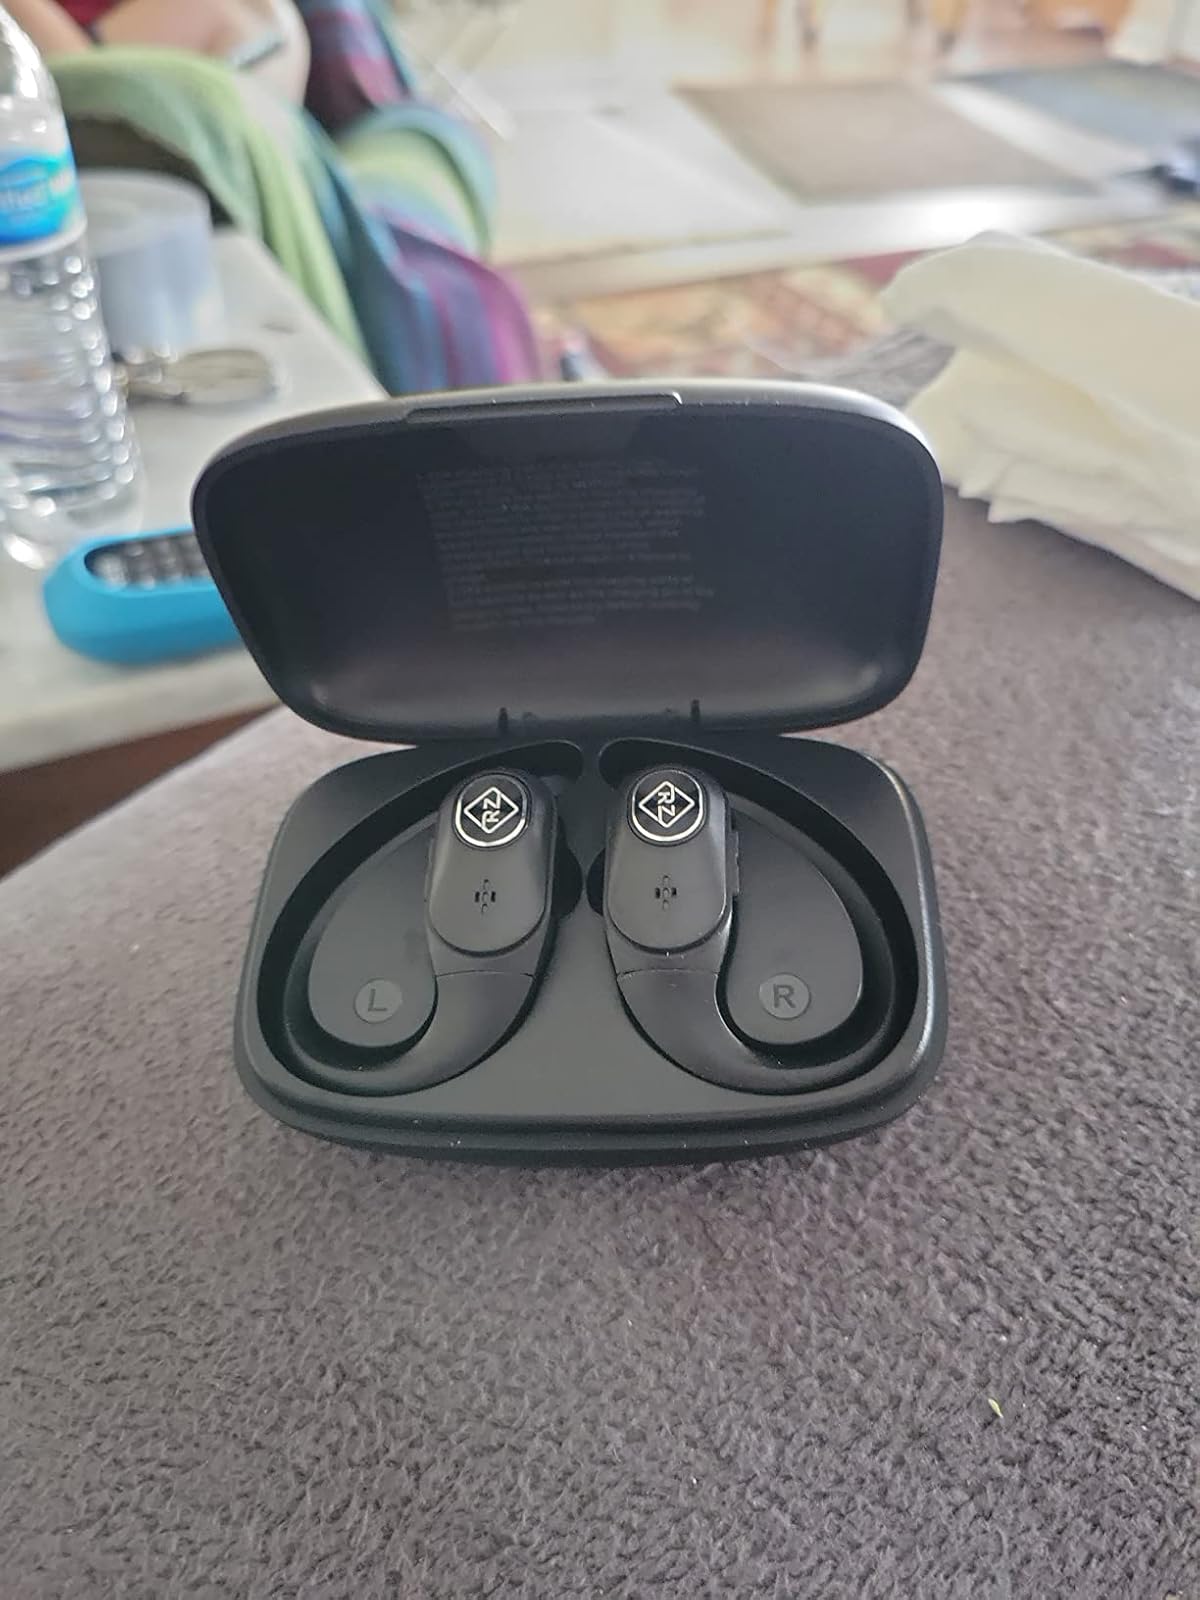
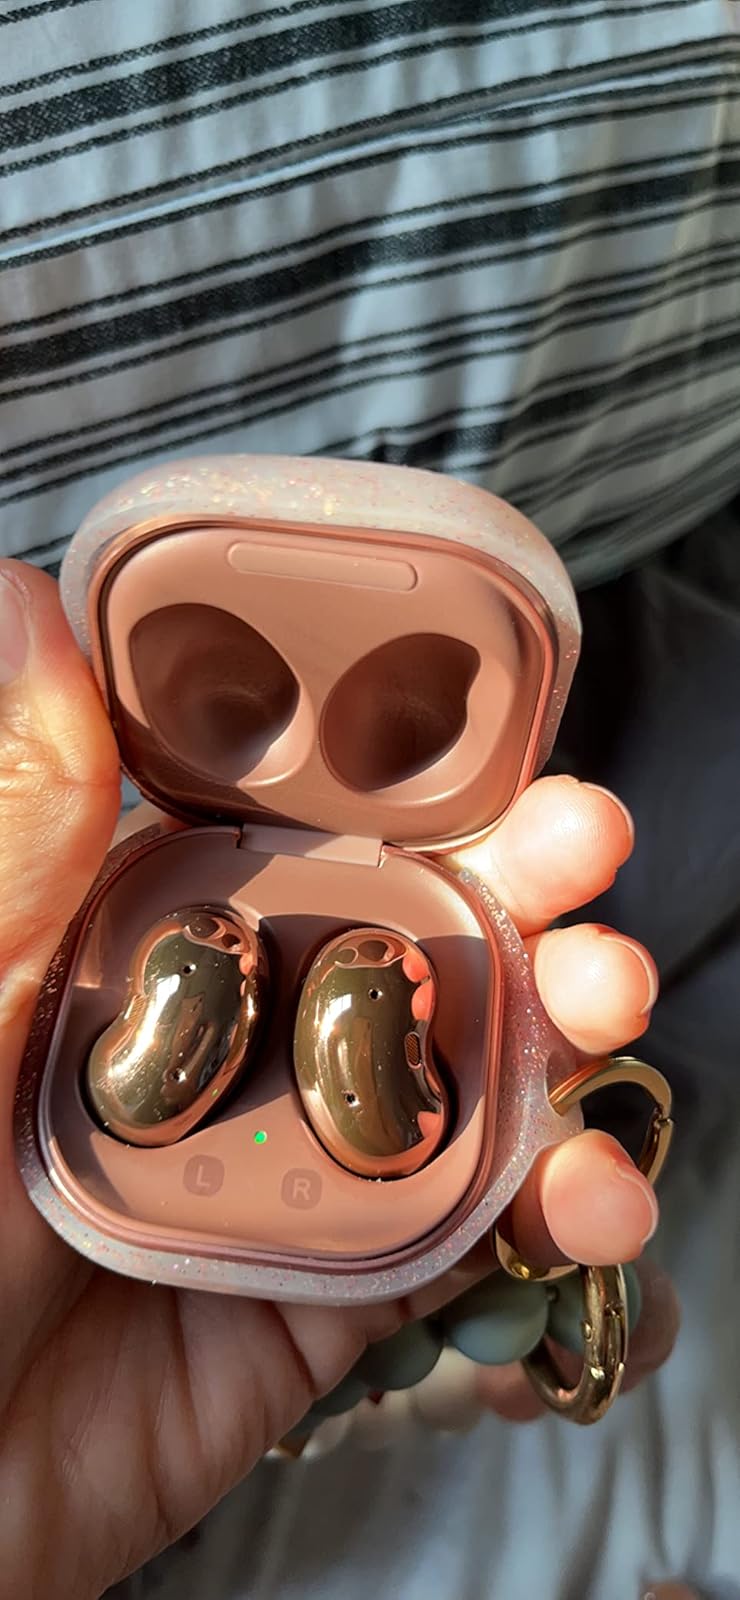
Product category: earbuds
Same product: no